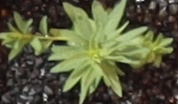
Label: Flax